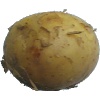
Label: Potato White 1